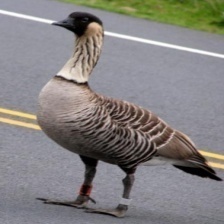
Species: HAWAIIAN GOOSE
Scientific name: BRANTA SANDVICENSIS
ImageNet parent category: goose